List of tallest buildings in Zimbabwe

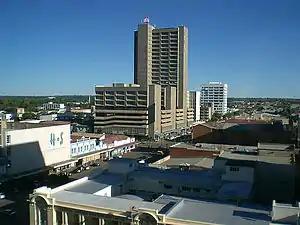
The CBD of Bulawayo

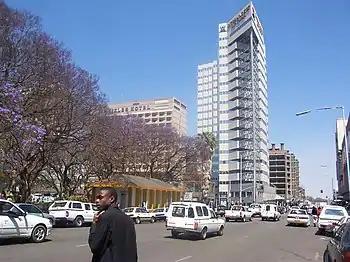
Modern skyscrapers in Harare

Zimbabwe has 13 buildings that stand taller than 70 metres (230 ft). The tallest building in Zimbabwe would not have been the RBZ (28 storey, 120m tall), not even any building in Harare. If it had been built, the tallest building in Zimbabwe would have been the ABC Building (33 storey, 141m tall) in Zvishavane, designed in 1976 by John Graham Architects.